Hurricane Hilda

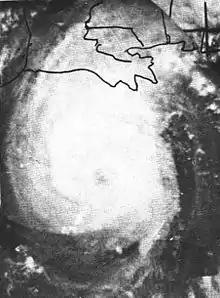
Black and white image of a slightly elongated tropical cyclone with a faintly visible eye at its center. Clouds appear white, while landmasses and bodies of water appear in darker shades of gray.

Following peak intensity, further strengthening was inhibited due to the emergence of a high pressure area over the United States Gulf Coast. The presence of this system injected dry air into Hilda, gradually weakening the hurricane. The once prominent eye of the storm clouded over as a result of this advection. During the evening hours of October 3, around 23:00 UTC, Hilda made landfall on the central Louisiana coast near Calumet with a minimum pressure of and maximum sustained winds of , making a Category 2 hurricane on the modern-day Saffir–Simpson hurricane wind scale. Rapid weakening followed landfall as a result of the surrounding cold air; by 0600 UTC on October 4, Hilda had been downgraded to tropical storm intensity. The same area of high pressure which had weakened the tropical cyclone later forced Hilda eastward, resulting in the storm's merging with a cold front and thus transitioning into an extratropical cyclone later that day. These extratropical remnants continued to track eastward before they were last noted north of The Bahamas on October 7.